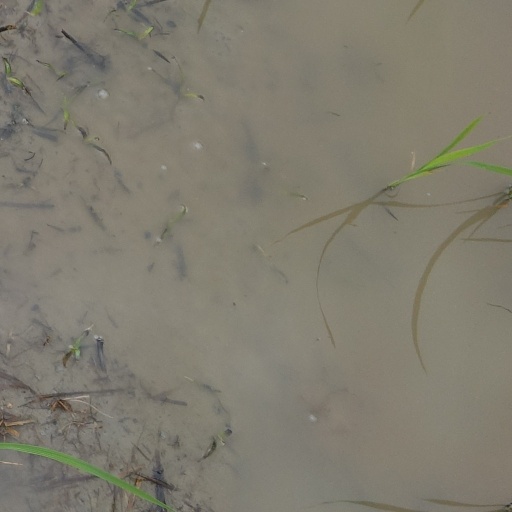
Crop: rice